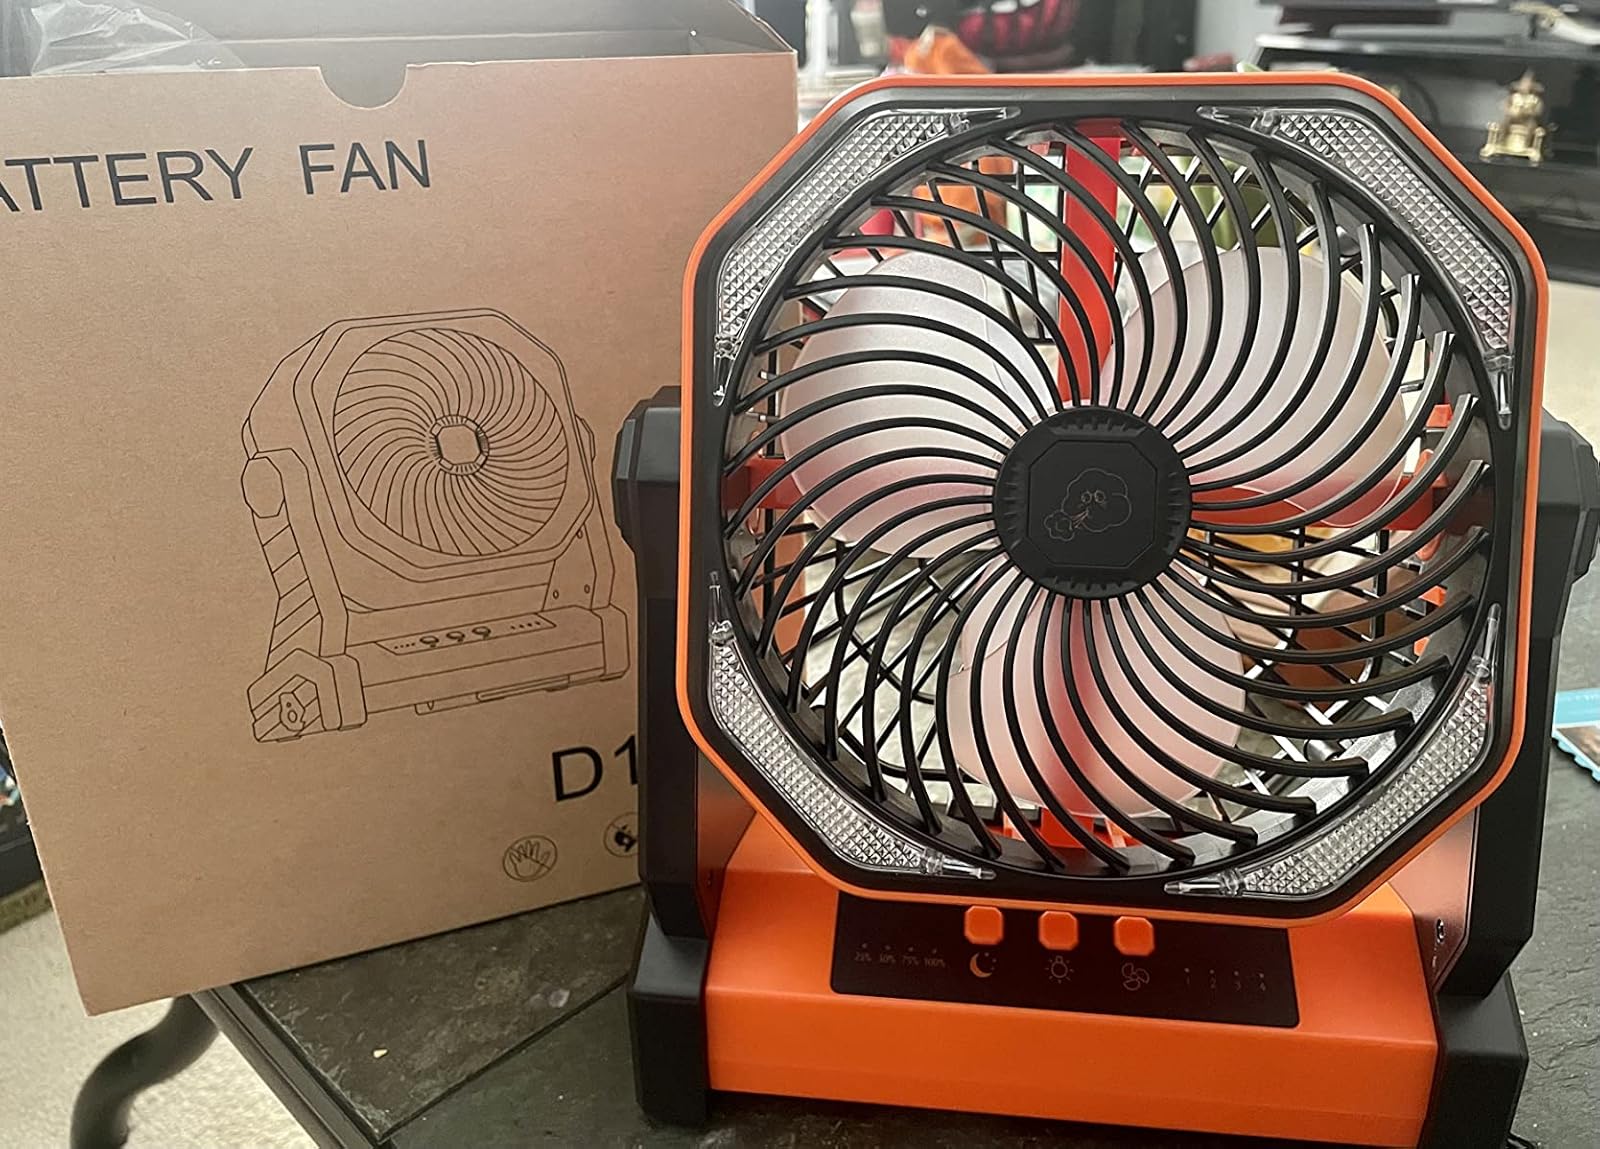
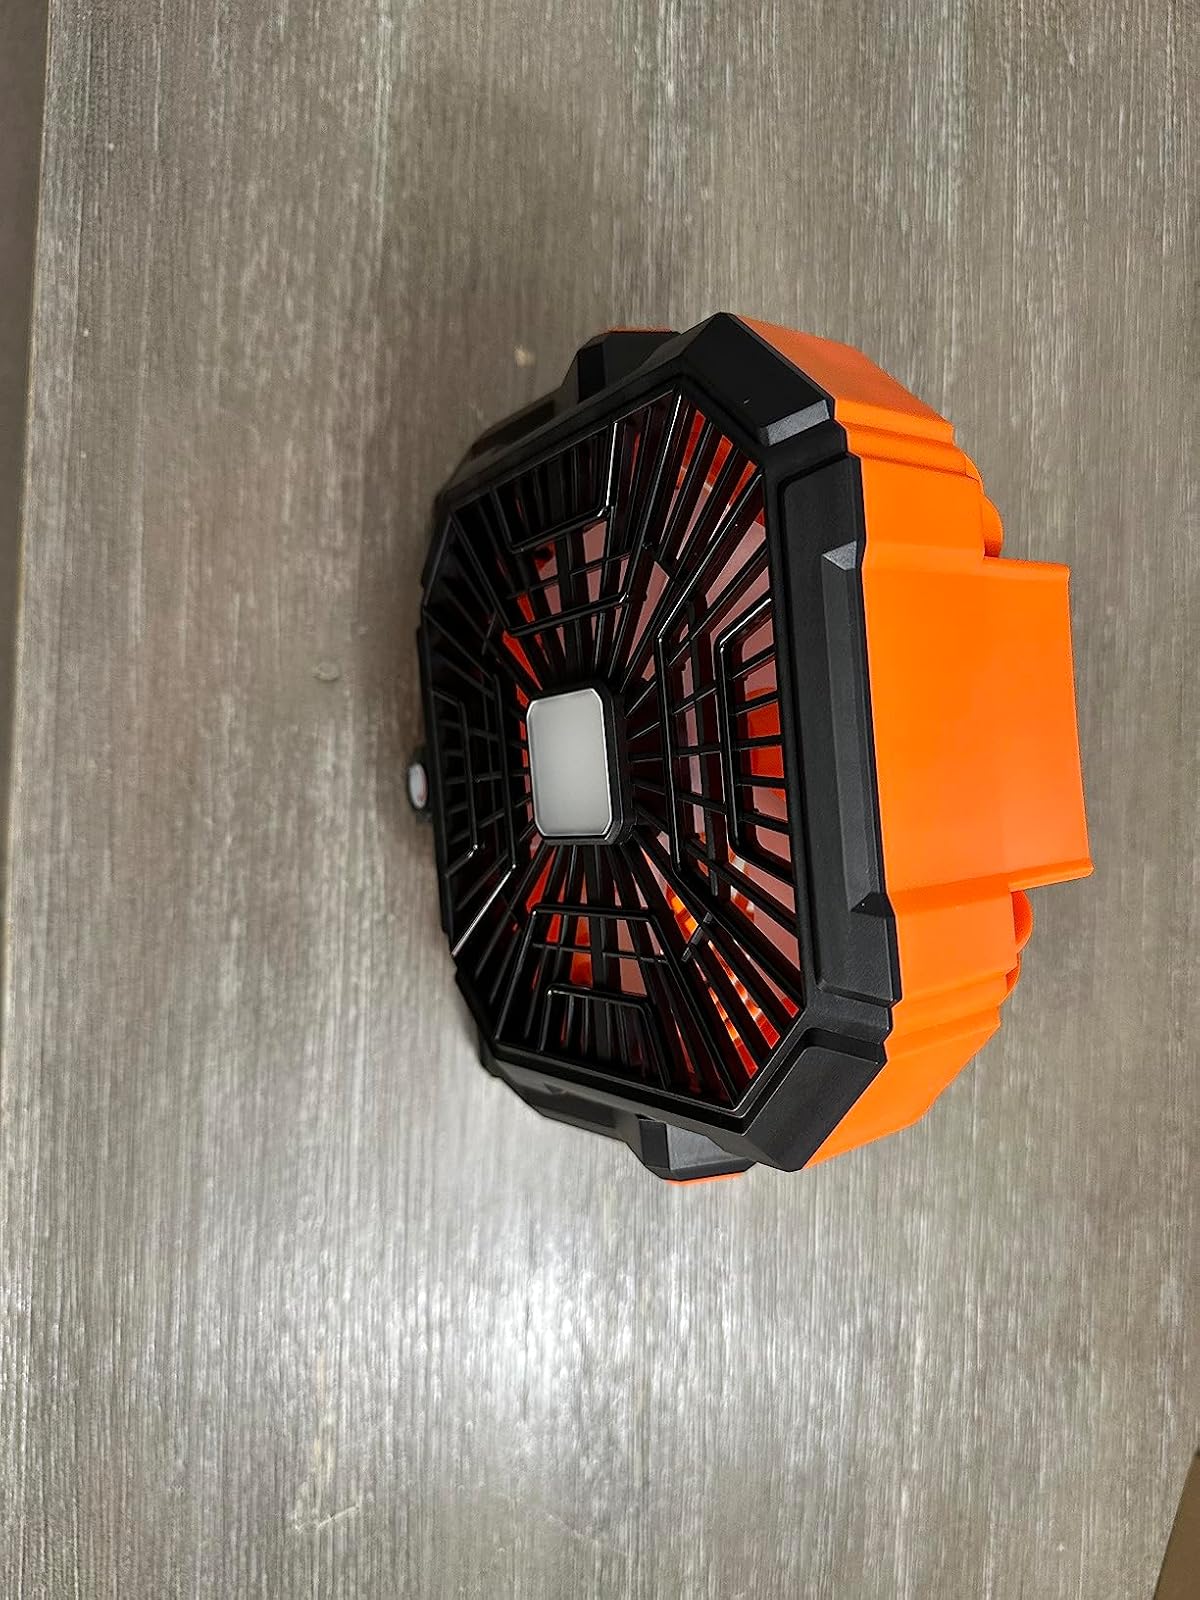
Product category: lantern
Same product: no